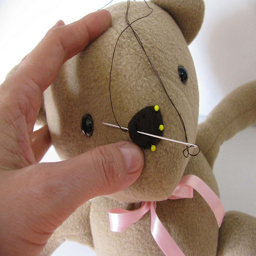
A brown teddy bear with a long needle going through it's nose.
A needle and thread being used to secure a teddy bear's nose.
A person sewing a nose to a teddy bear.
A needle sewing on the nose of a teddy bear .
A teddy bear that has some pins in its nose.